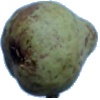
Label: Pear Stone 1